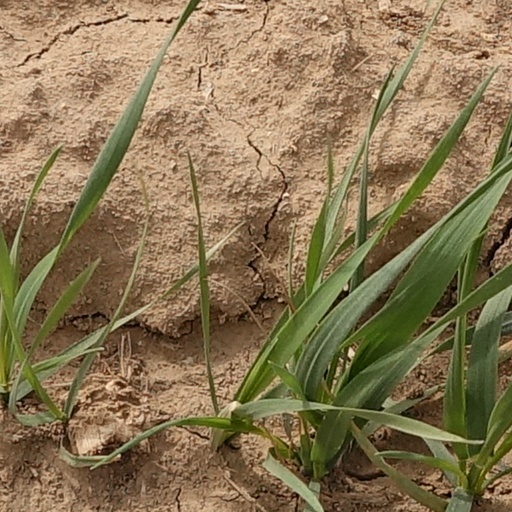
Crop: wheat